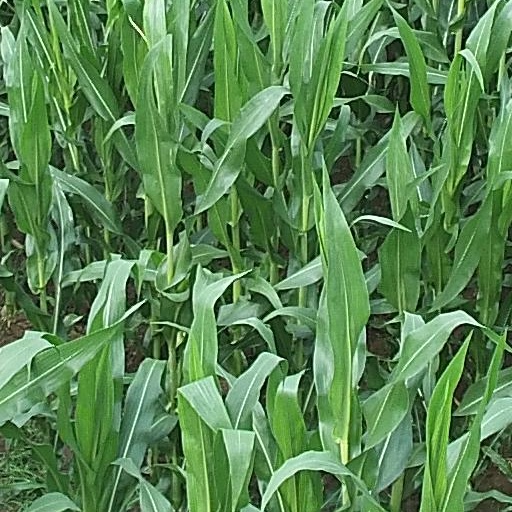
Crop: maize; corn